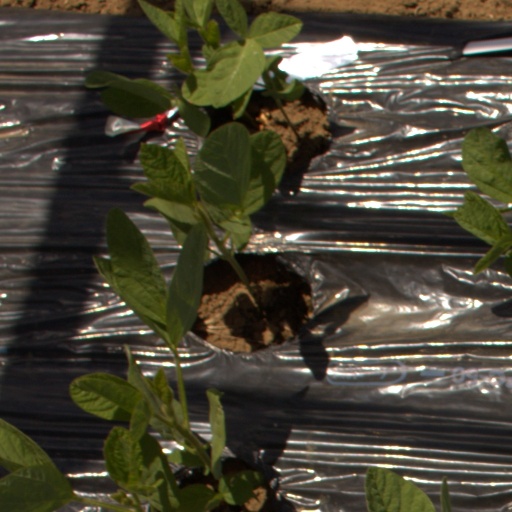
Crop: Jerusalem artichoke